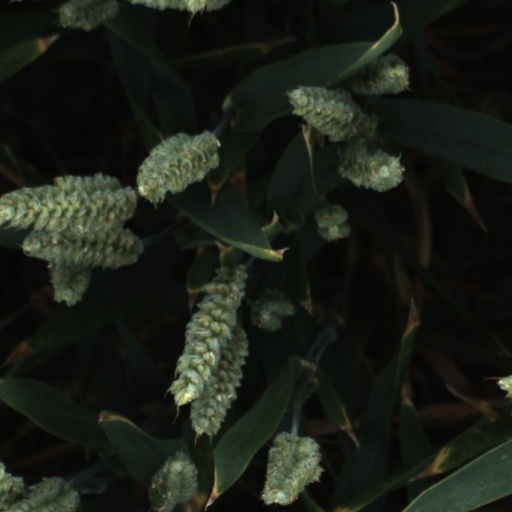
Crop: wheat